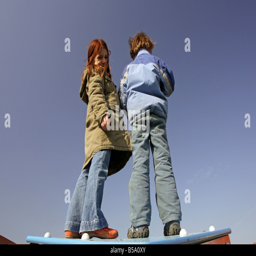
a boy and a girl standing on playground equipment